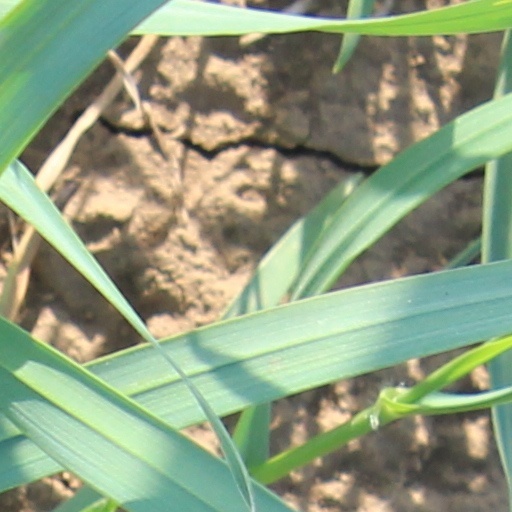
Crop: wheat